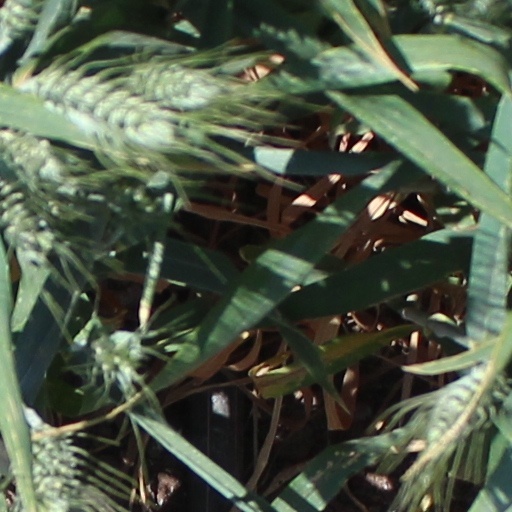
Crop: wheat